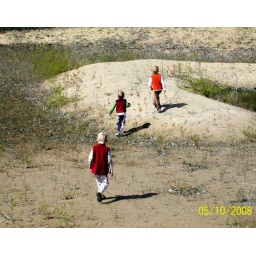
The boys walking in the sand